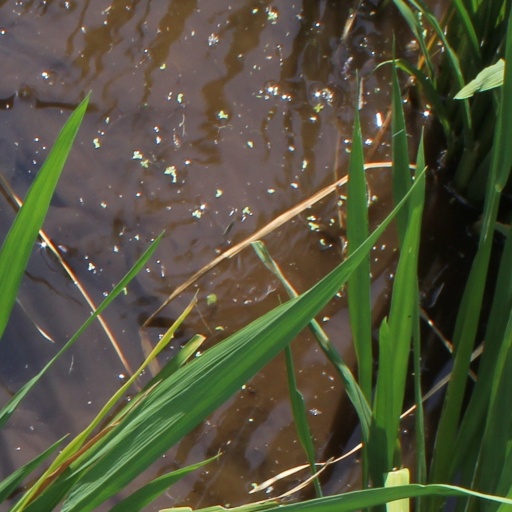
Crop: rice